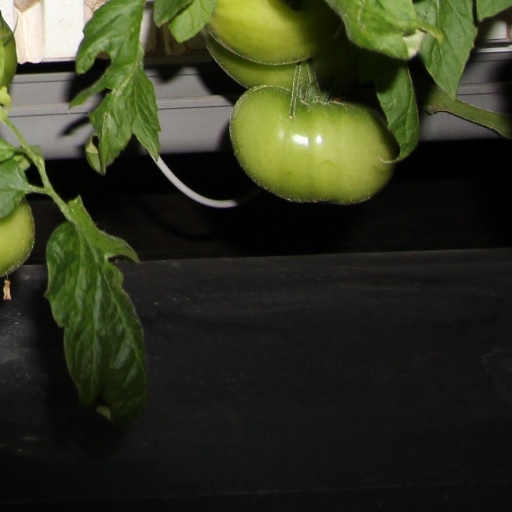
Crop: tomato